Cyclone Yaku

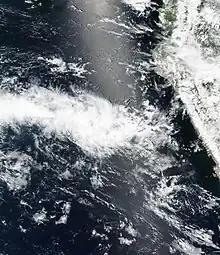
Yaku off the coast of Peru on 13 March

Cyclone Yaku was an unusual low-pressure system in the far Southeastern Pacific that impacted Ecuador and northern Peru in early March 2023. It has been described by the National Service of Meteorology and Hydrology of Peru (SENAMHI) as an "unorganized tropical cyclone" not seen since 1983 or 1998. In Peru, the system killed at least eight, affected 49,000 people and destroyed thousands of homes.